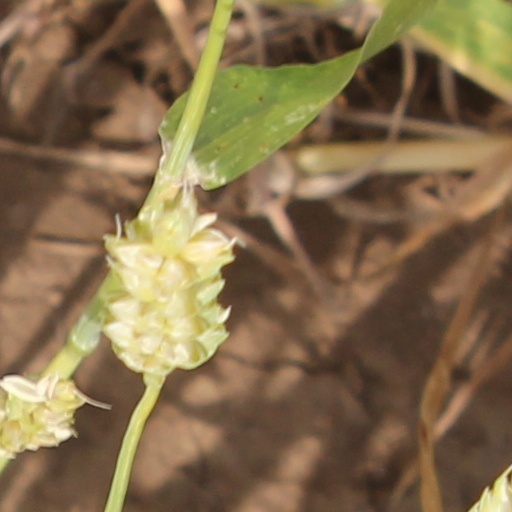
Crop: wheat